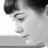
Emotion: neutral